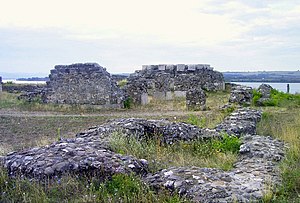
Drobeta-Turnu Severin
Romerske ruiner nær Drobeta-Turnu Severin
Drobeta-Turnu Severin er hovedstaden i distriktet Mehedinţi i Rumænien.